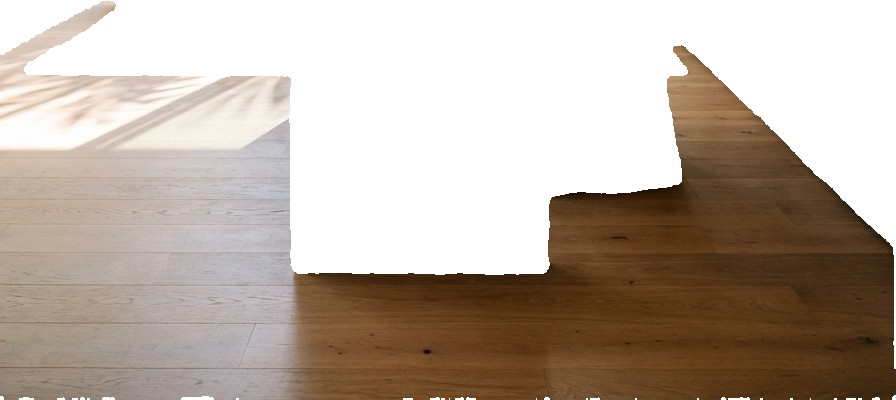
Surface category: floors